Driftless Area

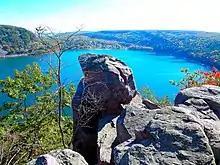
Tablet Rock Overlook in Wisconsin's Devils Lake State Park, located in the Baraboo Range

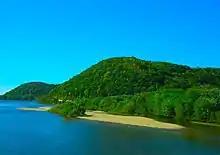
Wisconsin River near Marietta, Wisconsin

Overall, the region is characterized by an eroded plateau, with bedrock overlain by varying thicknesses of loess. Most characteristically, the branching river valleys are deeply dissected. The bluffs lining this reach of the Mississippi River climb to nearly . In Minnesota, pre-Illinoian-age till was probably removed by natural means before the deposition of loess. The valley walls' sedimentary rocks date to the Paleozoic Era and are often covered with colluvium or loess. Bedrock, where not directly exposed, is very near the surface and is composed of "primarily Ordovician dolomite, limestone, and sandstone in Minnesota, with Cambrian sandstone, shale, and dolomite exposed along the valley walls of the Mississippi River." In the east, the Baraboo Range, an ancient, profoundly eroded monadnock in south central Wisconsin, consists primarily of Precambrian quartzite and rhyolite. The area has not undergone much tectonic action, as all the visible layers of sedimentary rock are approximately horizontal.